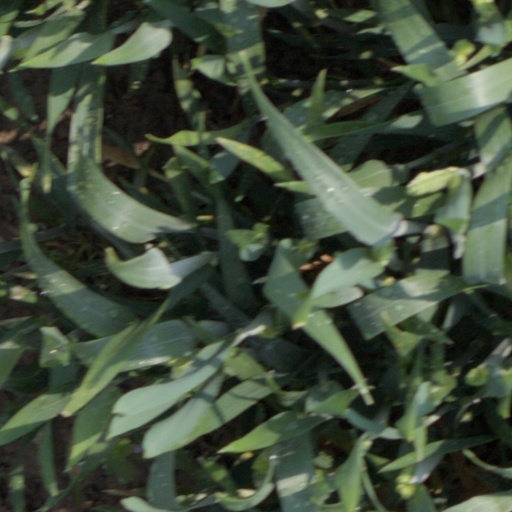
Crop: wheat